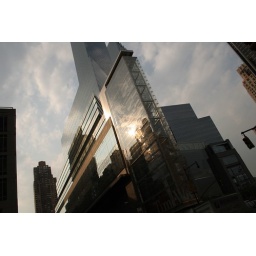
Alot of the buildings in the apple are glass and have neat reflections but this one wins today